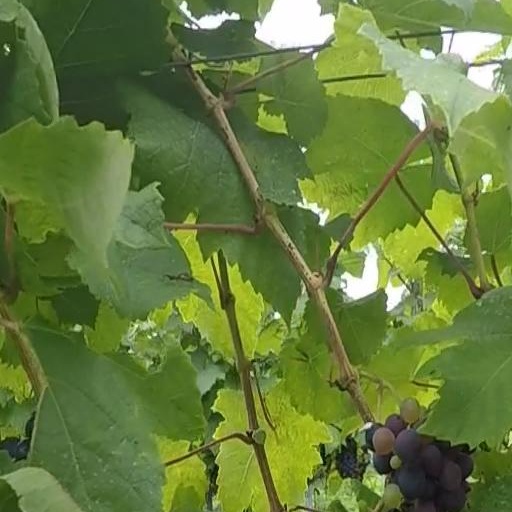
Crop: grape